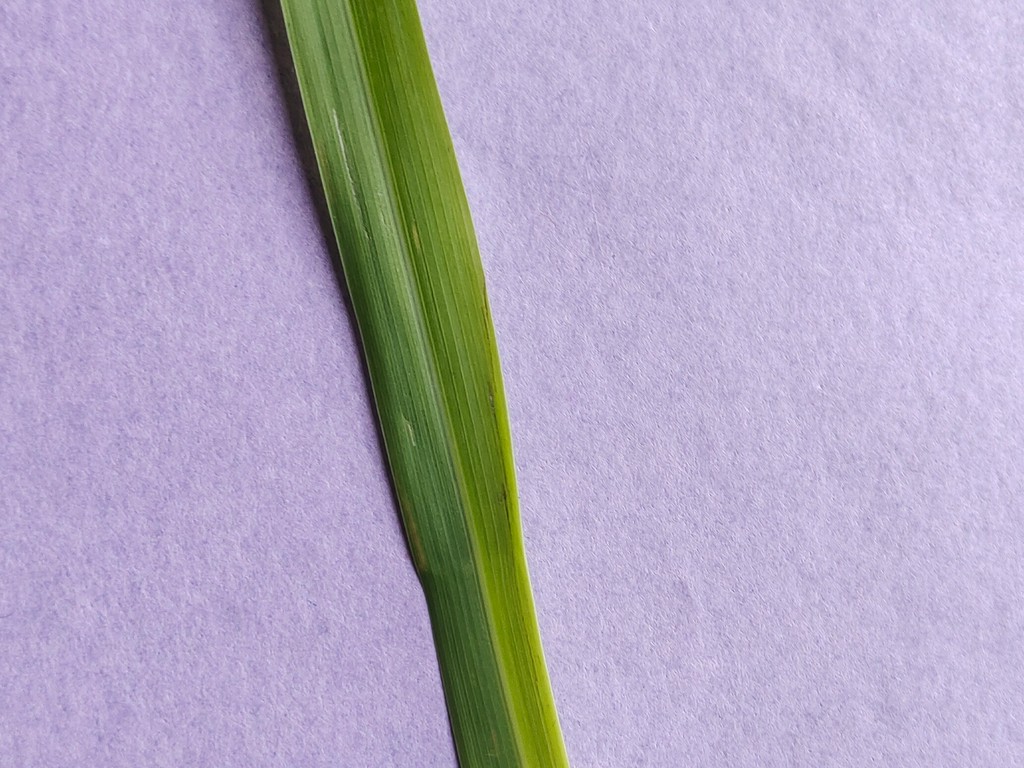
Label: Healthy